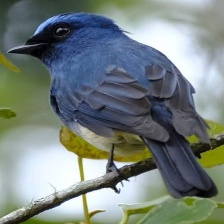
Species: INDIGO FLYCATCHER
Scientific name: EUMYIAS INDIGO